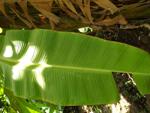
Label: xamthomonas